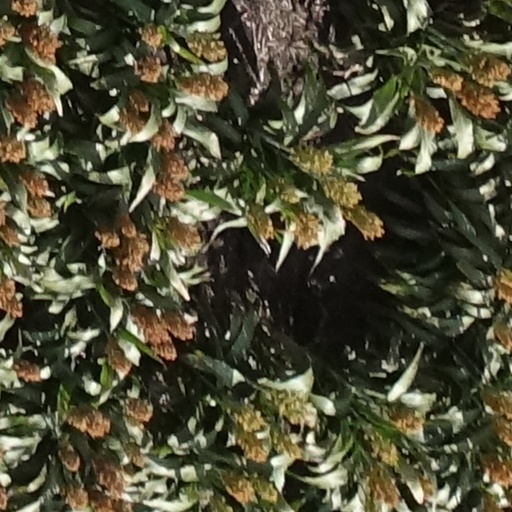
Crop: sorghum